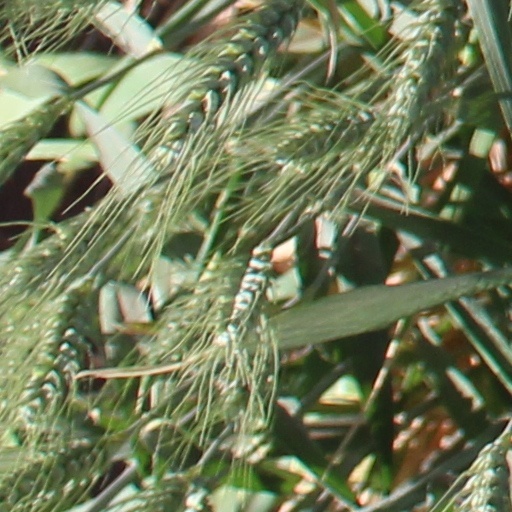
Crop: wheat